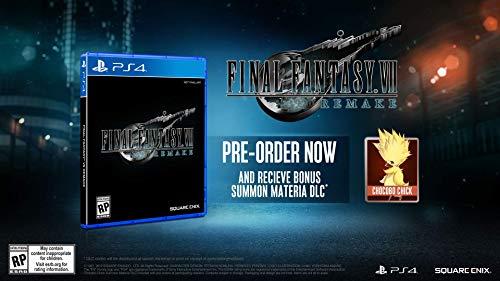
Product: Final Fantasy VII: Remake - PlayStation 4
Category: Toys & Games | Dress Up & Pretend Play | Pretend Play
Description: PRE-ORDER TO RECEIVE A BONUS FINAL FANTASY VII REMAKE SEPHIROTH THEME; FOR PLAYSTATION 4; Design not final subject to change.
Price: $ 59 99
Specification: ASIN:B00ZS80PC2|Releasedate:March3,2020|Pricing:ThestrikethroughpriceistheListPrice.SavingsrepresentsadiscountofftheListPrice.|PackageDimensions:6.8x5.3x0.6inches;3.2ounces|Media::VideoGame